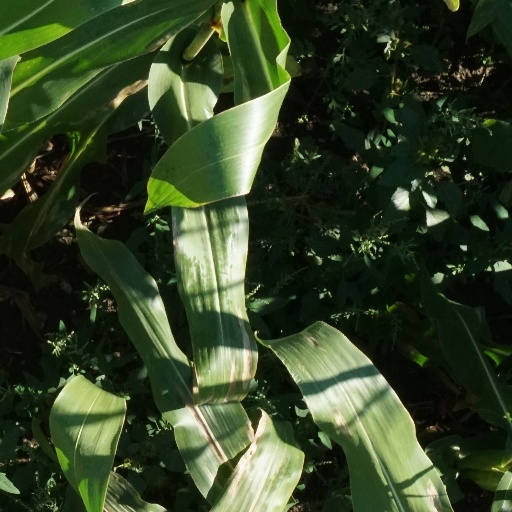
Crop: maize; corn